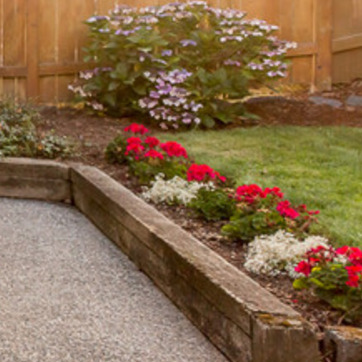
Material: foliage